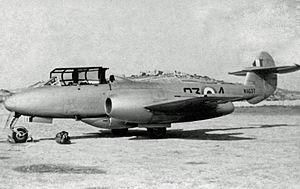
L'aérodrome Ta' Qali est le premier terrain d'aviation construit à Malte par l'administration britannique, au début du XXᵉ siècle.